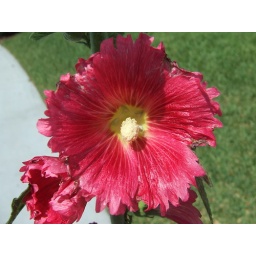
A rather unique looking red flower in Cypress Gardens, Winter Haven, Florida.